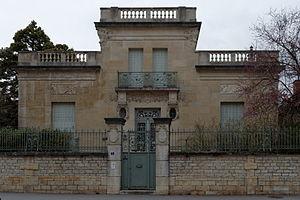
Photo de la façade de la villa Messner, 3 - 5 rue Parmentier (Inscrit, 1983) This building is indexed in the Base Mérimée, a database of architectural heritage maintained by the French Ministry of Culture,
Eugène-Désiré Piron, né le 30 avril 1875 à Dijon et mort le 17 novembre 1928 à Salon-de-Provence, est un sculpteur français, lauréat du prix de Rome de sculpture en 1903.
La villa Messner est un édifice situé dans la ville de Dijon, dans la Côte-d'Or en région Bourgogne-Franche-Comté.
Ce tableau présente la liste de tous les monuments historiques classés ou inscrits dans la ville de Dijon, Côte-d'Or, en France. Avec 213 monuments classés ou inscrits, Dijon est la neuvième ville française comptant le plus de monuments historiques, après Paris, Bordeaux, La Rochelle, Nancy, Lyon, Rouen, Arras et Strasbourg.